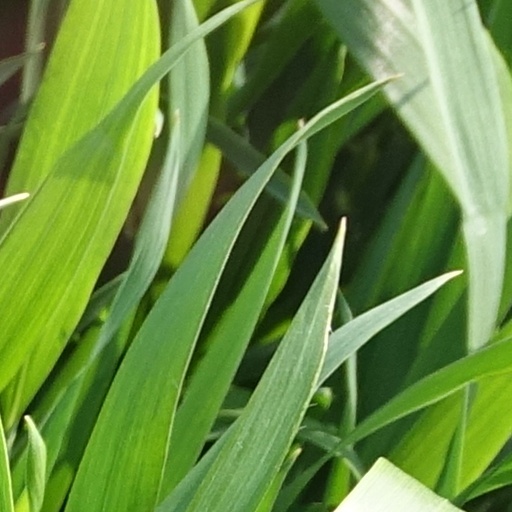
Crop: wheat